History of the Staten Island Railway

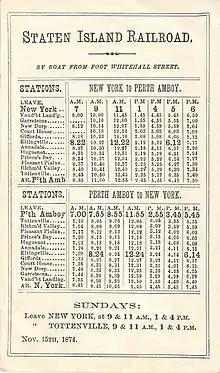
1874 timetable

The SIRR and its ferry line were making a modest profit until the boiler of the ferry "Westfield" exploded at Whitehall Street Terminal on July 30, 1871, killing 85 and injuring hundreds. As president of the railway, Jacob Vanderbilt was arrested but was not charged. As a result of the disaster, on March 28, 1872, the railroad and the ferry went into receivership. On September 17, 1872, the property of the company was sold to George Law in foreclosure, with the exception of the ferry "Westfield", which was purchased by Horace Theall. Some time after, Law and Theall sold the SIRR and ferry to the Staten Island Railway Company (SIRW). Law had threatened to form a company of his own if the stockholders did not come to his terms promptly, but a deal was reached. The charter for the SIRW was created on March 20, 1873, and on April 1, 1873, Law transferred the SIRR's property to the SIRW for $480,000. The ferry operation was transferred to the newly formed Staten Island Railway Ferry Company. The ferry and rail services were split into separate rail companies to prevent problems with one from leading to the demise of the other, while ensuring that connecting service could still be provided for passengers.